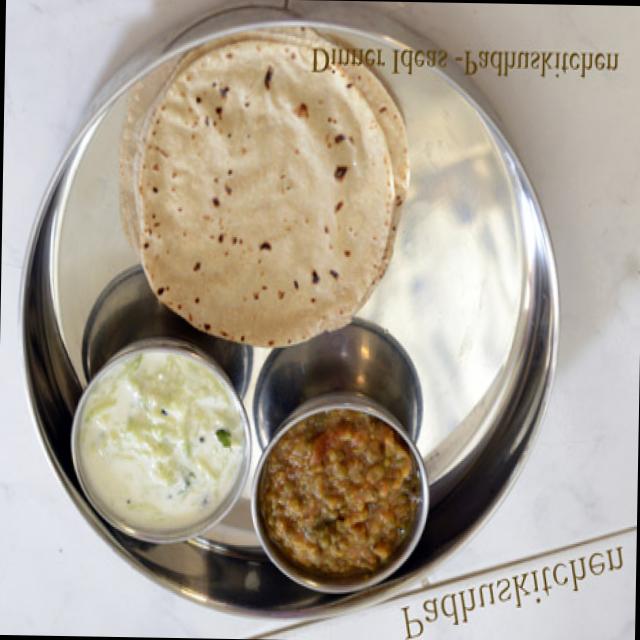
Dish: chapati